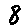
Label: 8